Thomas Ulsrud

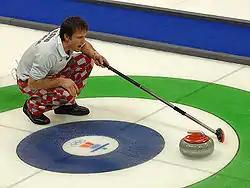
Ulsrud calling line at the 2010 Winter Olympics

At the 2010 Vancouver Winter Olympics, Team Ulsrud attracted worldwide attention, not only for introducing Loudmouth Golf's colourful harlequin pants to the arena, but also for winning the silver medal after the final game against Canada's Team Kevin Martin.